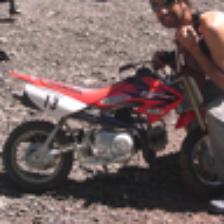
Label: NonHuman